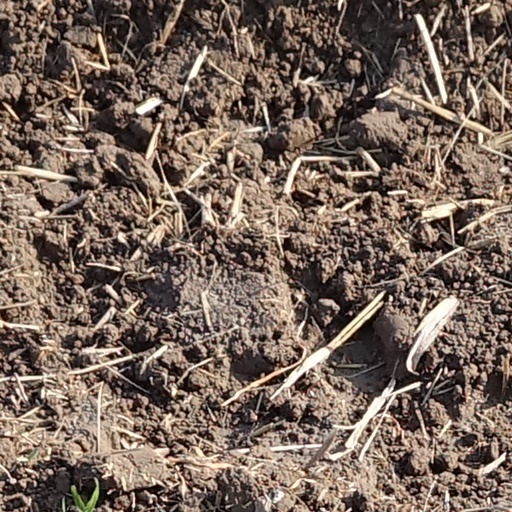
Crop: wheat